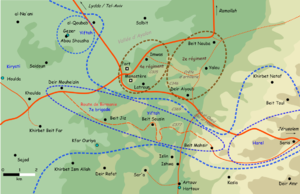
Zone de Latroun (11 juin 1948).
Les batailles de Latroun sont cinq batailles qui ont opposé Israéliens et Transjordaniens sur les contreforts de Latroun entre les 25 mai et 18 juillet 1948 pendant la première guerre israélo-arabe.
La guerre israélo-arabe de 1948-1949 commence le 15 mai 1948, au terme du mandat britannique sur la Palestine et après 6 mois de guerre civile entre les populations juives et arabes du pays. Elle se termine avec les différents cessez-le-feu israélo-arabes, conclus entre février et juillet 1949.